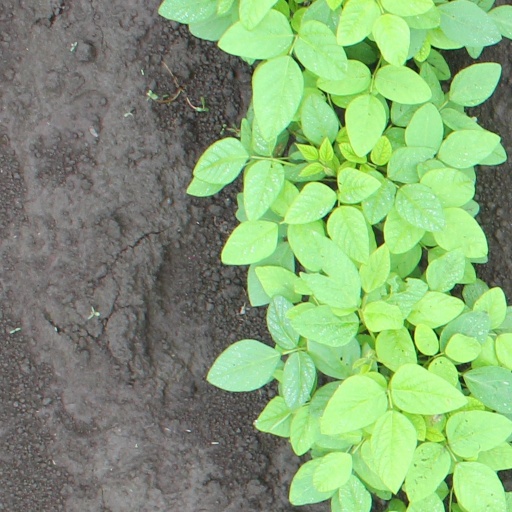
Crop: soybean